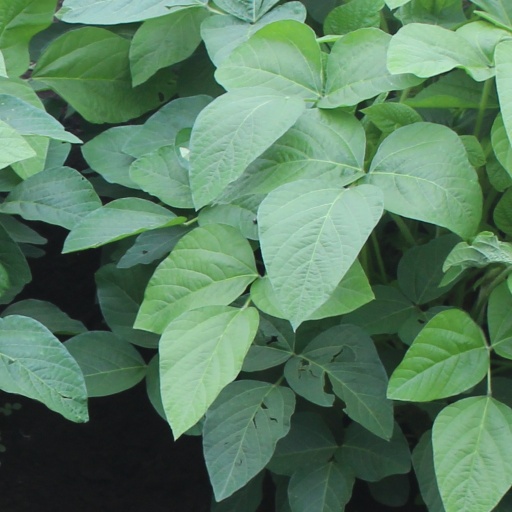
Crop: soybean